Mary Tyler Moore

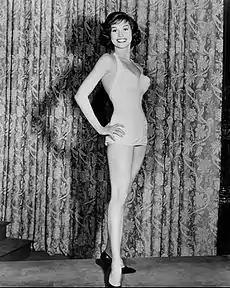
Moore in "Johnny Staccato" (1960)

Moore's television career began in 1955 with a job as "Happy Hotpoint", a tiny elf dancing on Hotpoint home appliances in TV commercials that ran during breaks on "The Adventures of Ozzie and Harriet". After appearing in 39 Hotpoint commercials in five days, she received approximately $6,000. She became pregnant while still working as "Happy", and Hotpoint ended her work when it became too difficult to conceal her pregnancy with the elf costume.